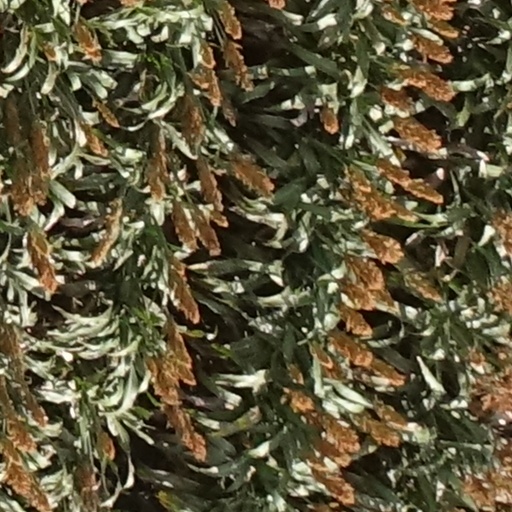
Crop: sorghum